Kidron Valley

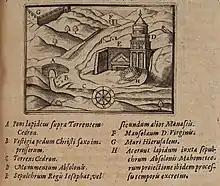
Jan van Cootwijk, folio from the "Itinerary of Jerusalem and Syria": Kidron Valley with Jesus' footprints near the bridge, Absalom's pillar (right), and the Tomb of the Virgin in the background. Antwerp, 1619.

The upper Kidron Valley holds Jerusalem's most important cemetery from the First Temple period, the Silwan necropolis, assumed to have been used by the highest-ranking officials residing in the city, with rock-cut tombs dating between the 9th and 7th centuries BCE.